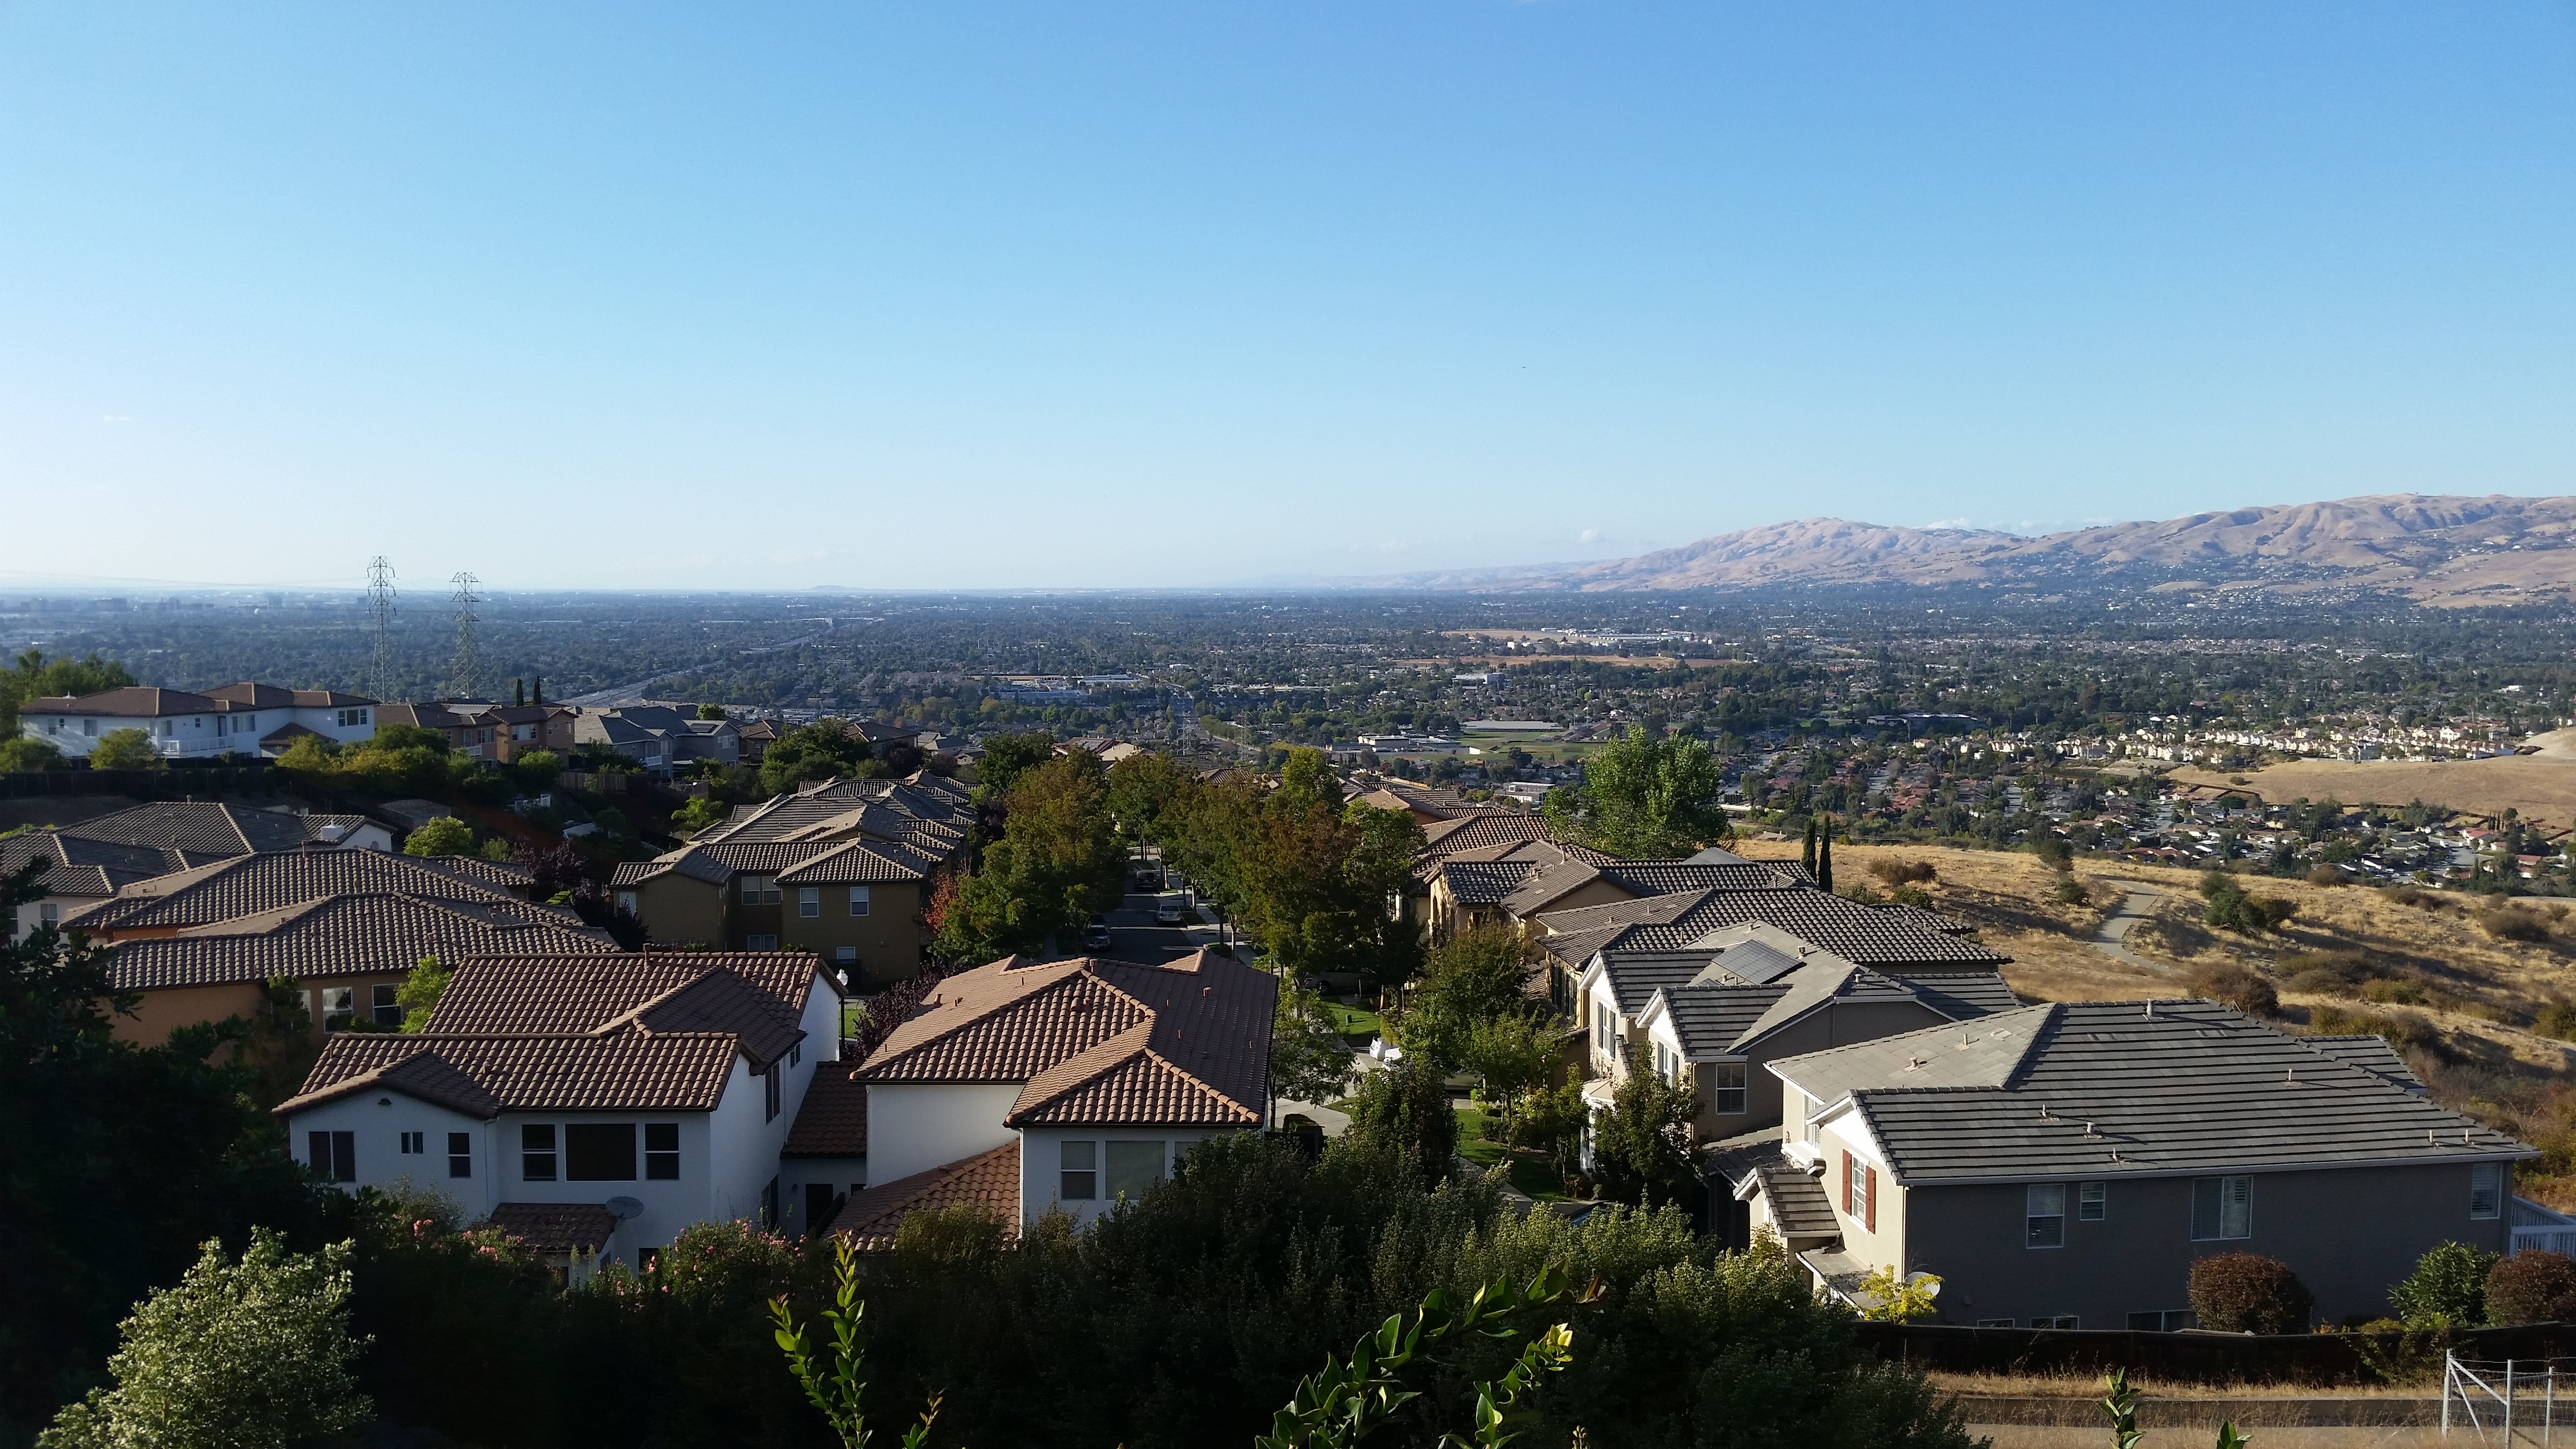
landscape, mountain, house, hill, town, valley, cityscape, panorama, vacation, village, suburb, homes, estate, neighbourhood, rural area, aerial photography, bay area, residential area, human settlement, south bay area